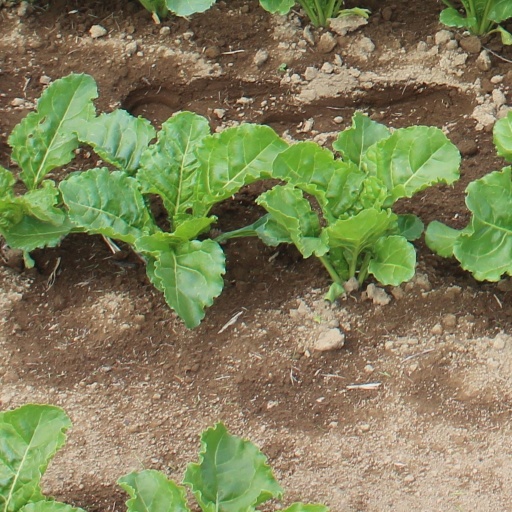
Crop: sugar beet